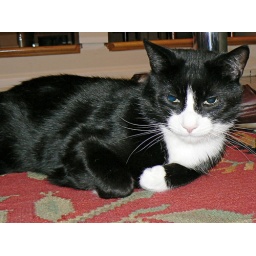
cat under the coffee table